Shipot Point

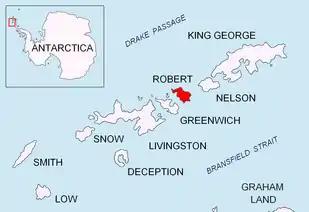
Location of Robert Island in the South Shetland Islands.

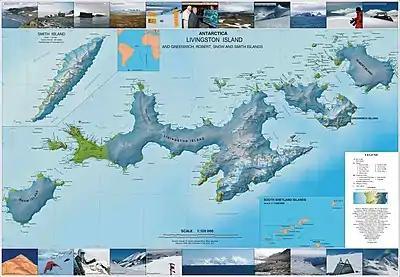
Topographic map of Livingston Island, Greenwich, Robert, Snow and Smith Islands.

Shipot Point (‘Nos Shipot’ \'nos 'shi-pot\) is the ice-free point on the northwest coast of Robert Island in the South Shetland Islands projecting 630 m northwards, and together with Osenovlag Island and Svetulka Island forming the southwest side of Clothier Harbour. The area was visited by early 19th century sealers.